Into the Forest

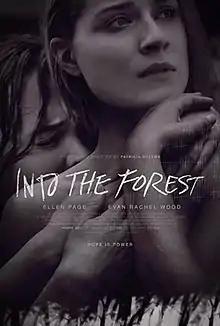
Theatrical release poster

Into the Forest is a 2015 Canadian apocalyptic drama film written and directed by Patricia Rozema, based on the 1996 novel of the same name by Jean Hegland. It stars Elliot Page and Evan Rachel Wood as orphaned survivalist sisters in a forest without electrical power.